Werner Bruschke

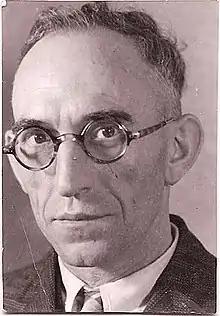
Werner Bruschke

Werner Bruschke (18 August 1898, in Magdeburg, Province of Saxony – 17 February 1995, in Halle (Saale)) was an East German politician and member of the Socialist Unity Party of Germany. He was Minister-President of Saxony-Anhalt (GDR) from 13 August 1949 until the state was abolished on 23 July 1952.